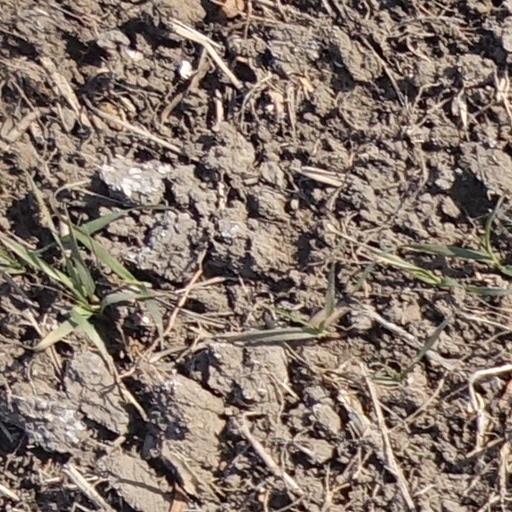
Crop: wheat